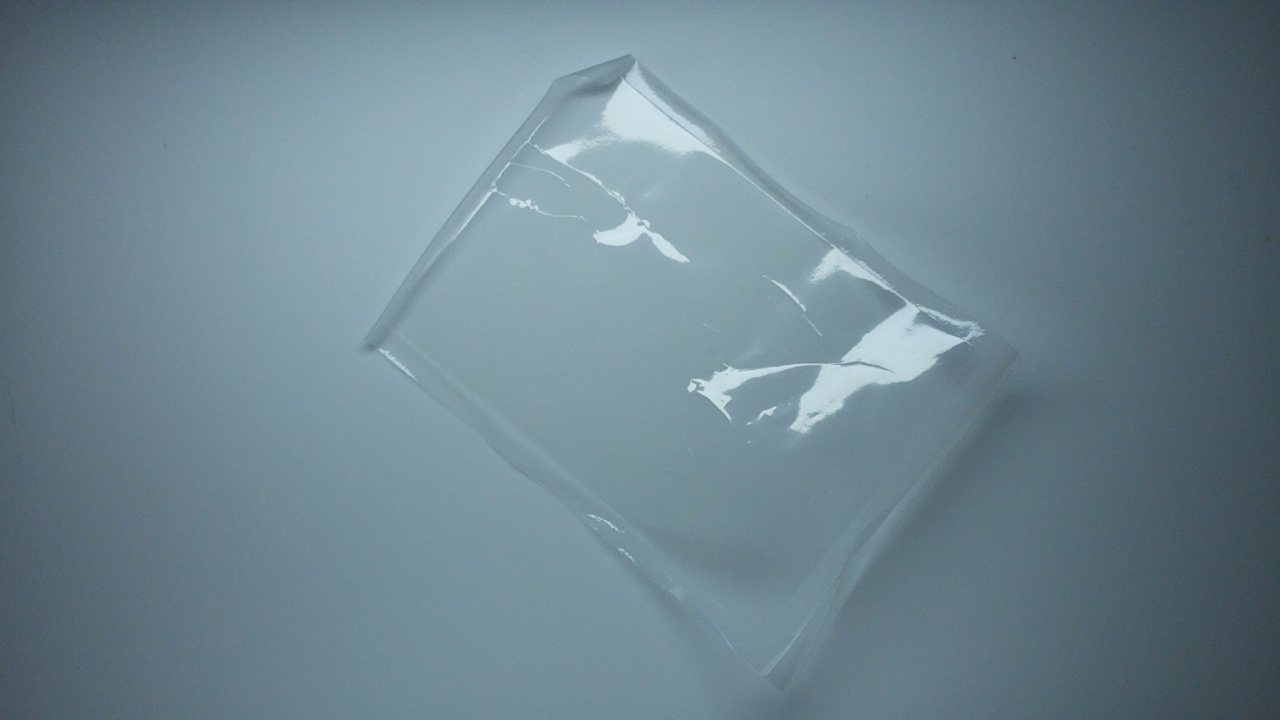
Label: trash